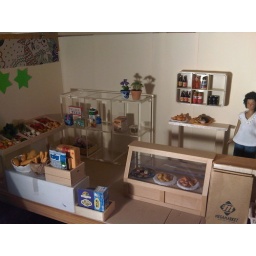
Shelving at the back, in the middle part of the wall is a medicine box without the cover.